Charente-Maritime

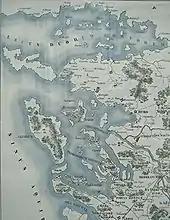

The Neolithic “revolution” arrived in the Charente region around the 6th millennium BC, marked by settled agriculture, animal husbandry, and crafts like ceramics. The Middle Neolithic introduced the Chassean culture and megalithic monuments, including dolmens and menhirs, such as the Pierre-Levée dolmen at La Vallée, Pierre-Folle alley at Montguyon, and the largest menhir at Chives (Viviers-Jusseau). In the 4th–3rd millennia BC, the Matignons (e.g., Ile d'Oléron, Soubise) and Peu-Richard (Thénac, Barzan) civilizations built fortified camps. By the early 3rd millennium BC, the Artenac civilization emerged, introducing copper metallurgy.